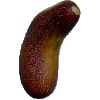
Label: Cucumber Ripe 1